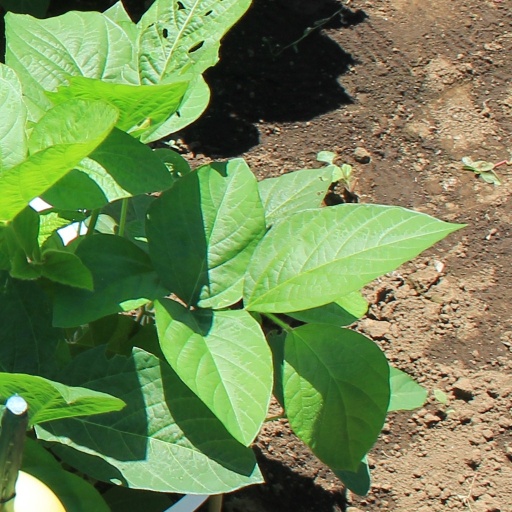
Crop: soybean